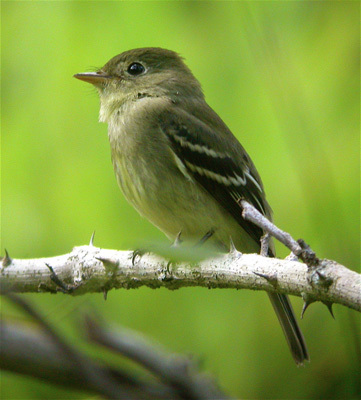
a small bird has a light brown crown, a small yellow bill, and a rounded belly that is white.
this is a bird with a white belly, black wings and a small beak.
this bird has black wings and a very short, pointy beak
this small gray bird has black accents on the tips of it's wing feathers.
the bird has a black eyering and a green breast and belly.
this bird has wings that are black and has a white belly
this small bird has a cream colored body, a small straight beak, and black and white wings.
a little yellow bird with a short beak and black and white wings
this small brown and tan bird has a tan belly, semi-flat bill and white stripes on the primary wings.
this bird has pointed short bill, with a dark grey back.
Species: Yellow Bellied Flycatcher